Sarajevo

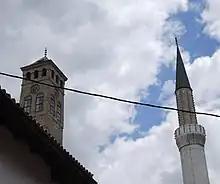
The Sarajevo Clock Tower and Gazi Husrev-beg Mosque

Sarajevo was founded by the Ottoman Empire in the 1450s upon its conquest of the region, with 1461 used as the city's founding date. The first Ottoman governor of Bosnia, Isa-Beg Ishaković, transformed the cluster of villages into a city and state capital by building several key structures, including a mosque, a closed marketplace, a hamam, a caravansarai, a bridge, and of course the governor's palace ("Saray"), which gave the city its present name in conjunction with “evo”. The mosque was named "Careva Džamija" (the Emperor's Mosque) in honor of Sultan Mehmed II. With the improvements, Sarajevo quickly grew into the largest city in the region. By the 15th century the settlement was established as a city, named "Bosna-Saraj", around the citadel in 1461.